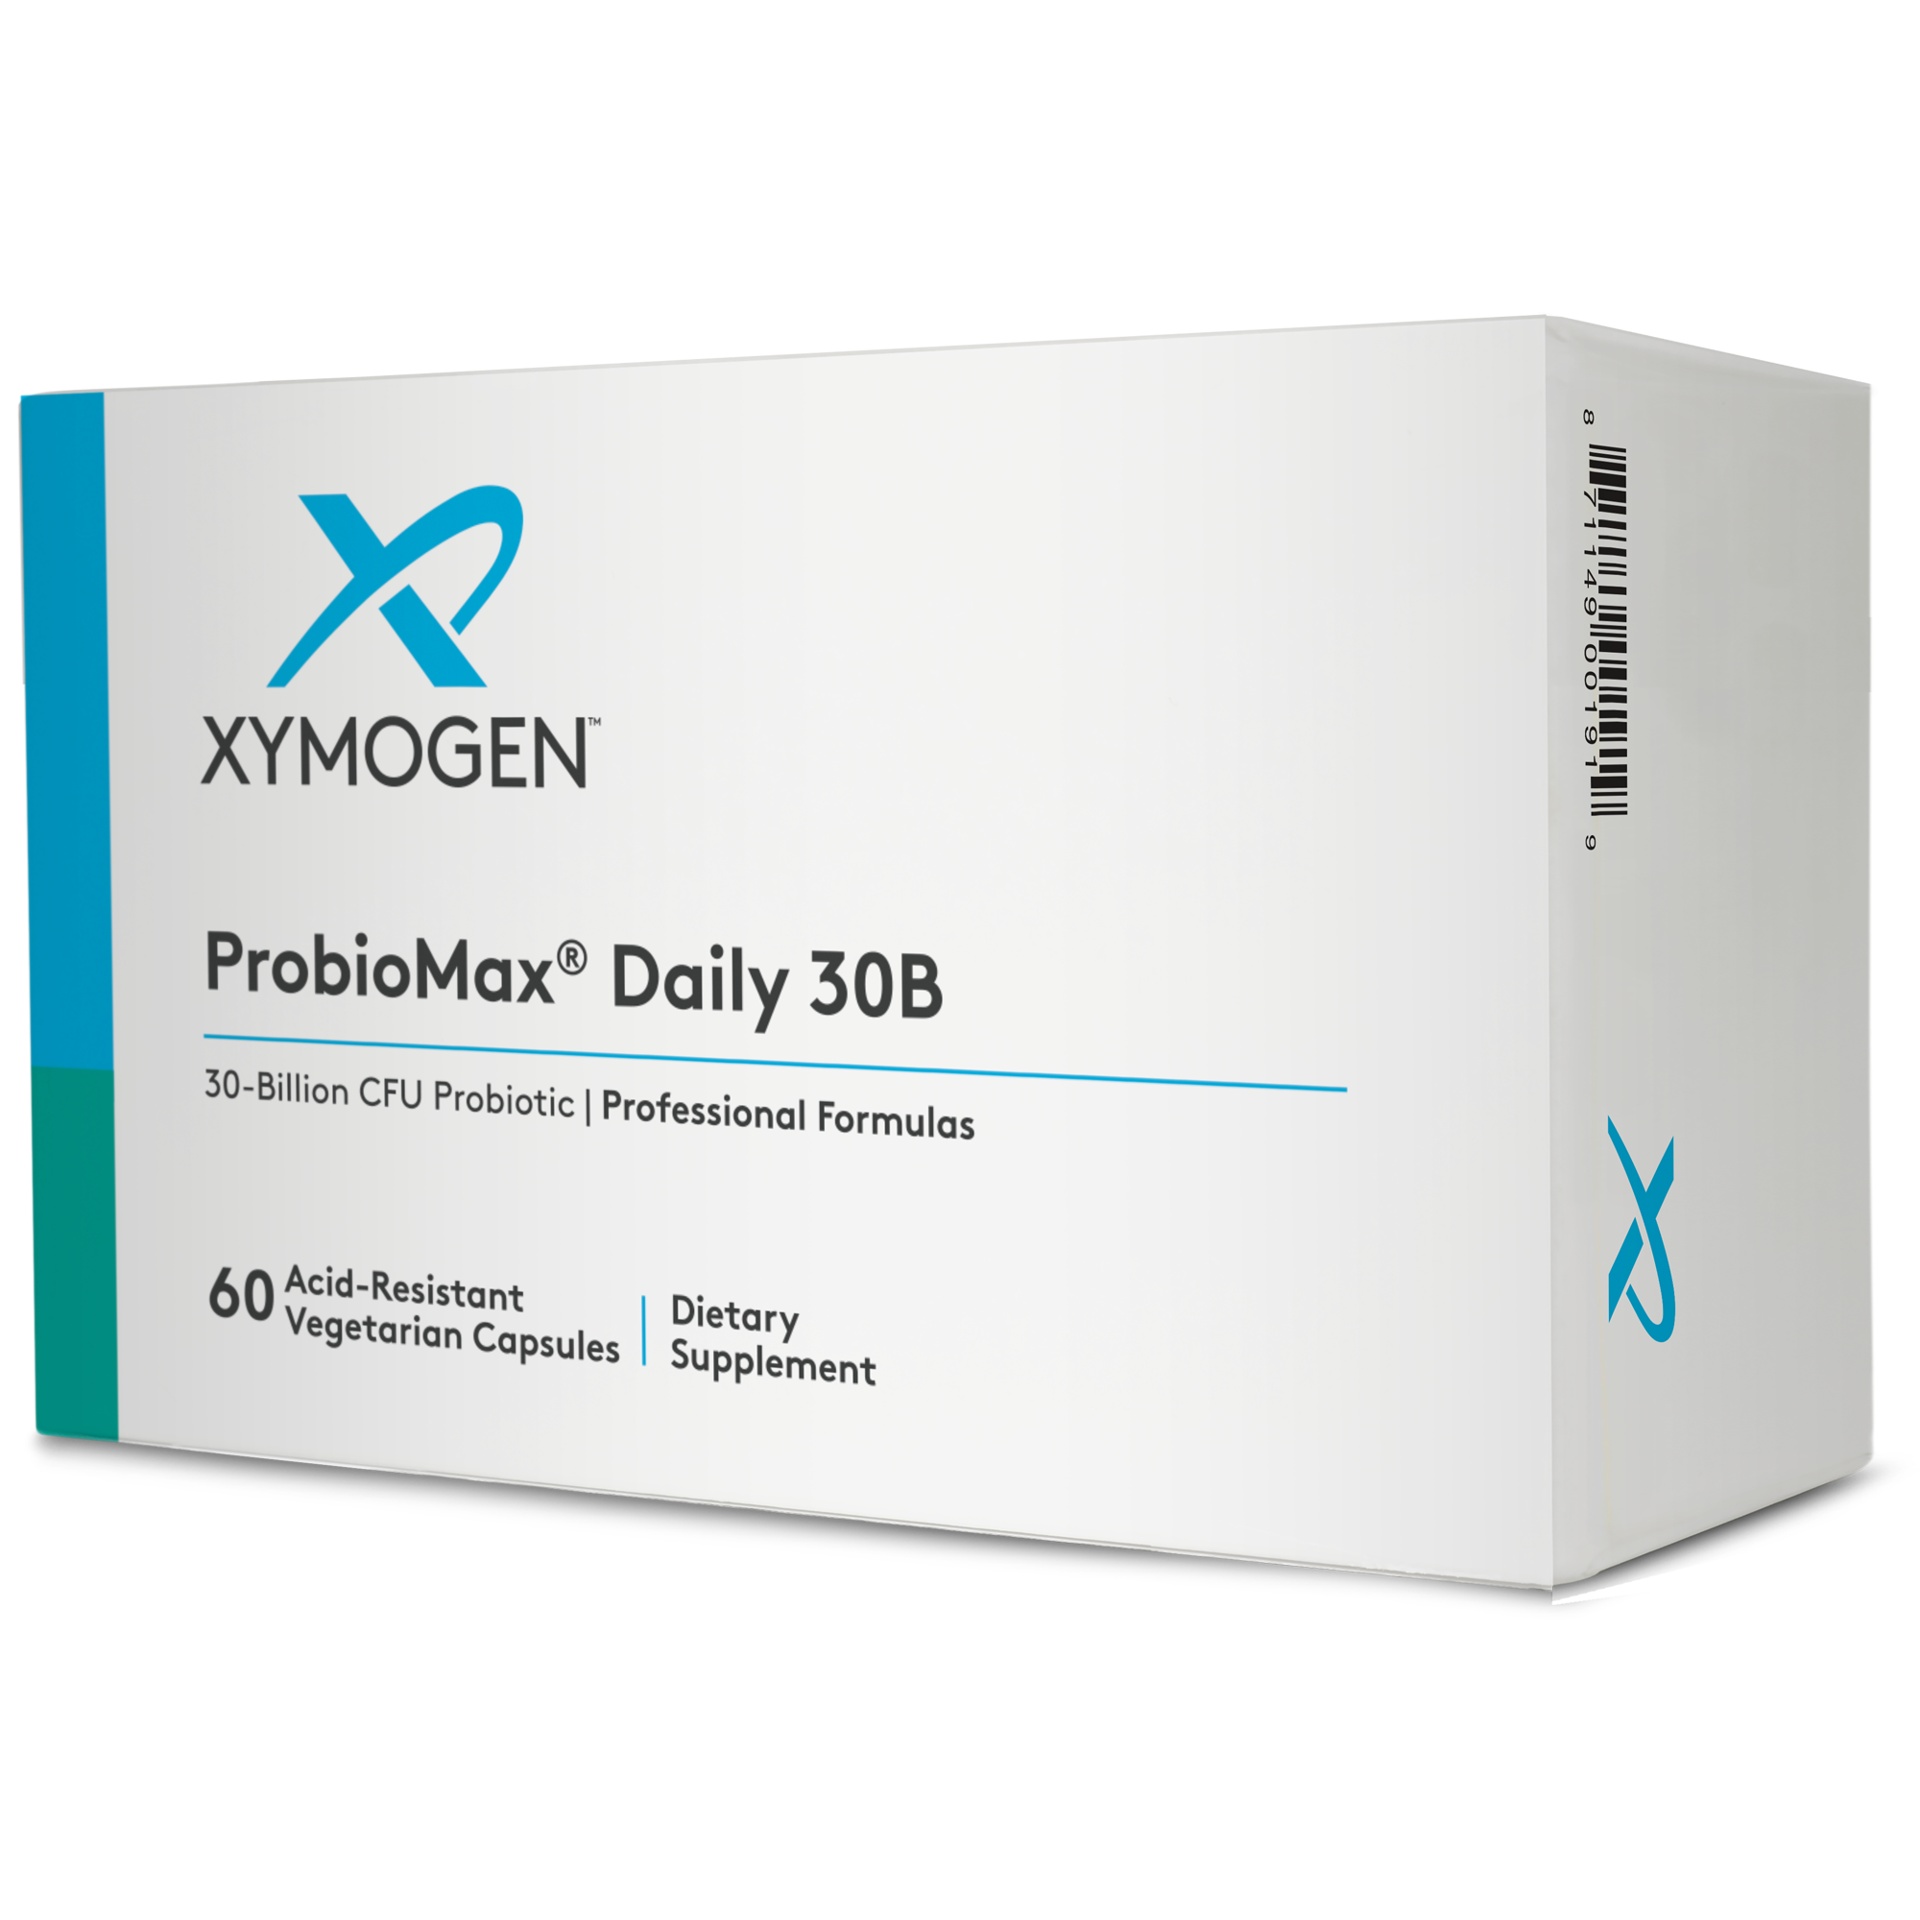
ProbioMax® Daily 30B 60 Capsules
ProbioMax ® Daily 30B is a vegetarian, dairy- and gluten-free, four-strain probiotic totaling 30 billion CFU † per capsule. Each vegetarian capsule is sealed in nitrogen-purged aluminum blister packs to serve as protection from factors proven to compromise stability of probiotics such as heat, moisture, and oxygen. ProbioMax Daily DF provides four researched strains of beneficial bacteria, including the extensively studied HN019 ® strain of Bifidobacterium lactis . These live microorganisms have proven health benefits and well-established safety, and have been tested for epithelial cell adhesion and/or resistance to low pH.* To further support resistance to low pH and the delivery of microorganisms to the small intestines, XYMOGEN employs DRcaps™ gastro-resistant capsules. These specially designed, innovative capsules help slow exposure of actives to stomach acid and ensure more targeted release.*
Brand: XYMOGEN®
Category: Health & Beauty > Health Care > Fitness & Nutrition > Vitamins & Supplements > Digestive Supplements